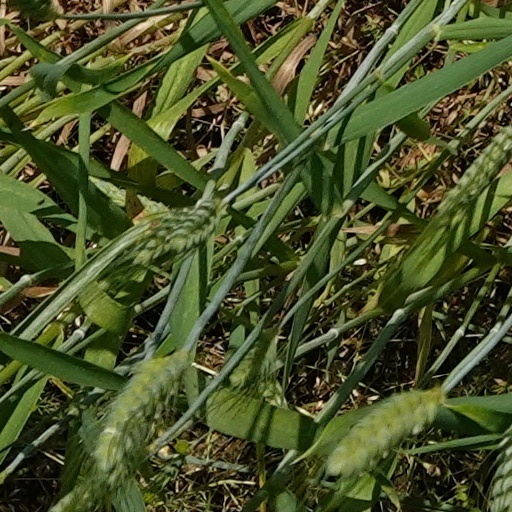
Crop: wheat